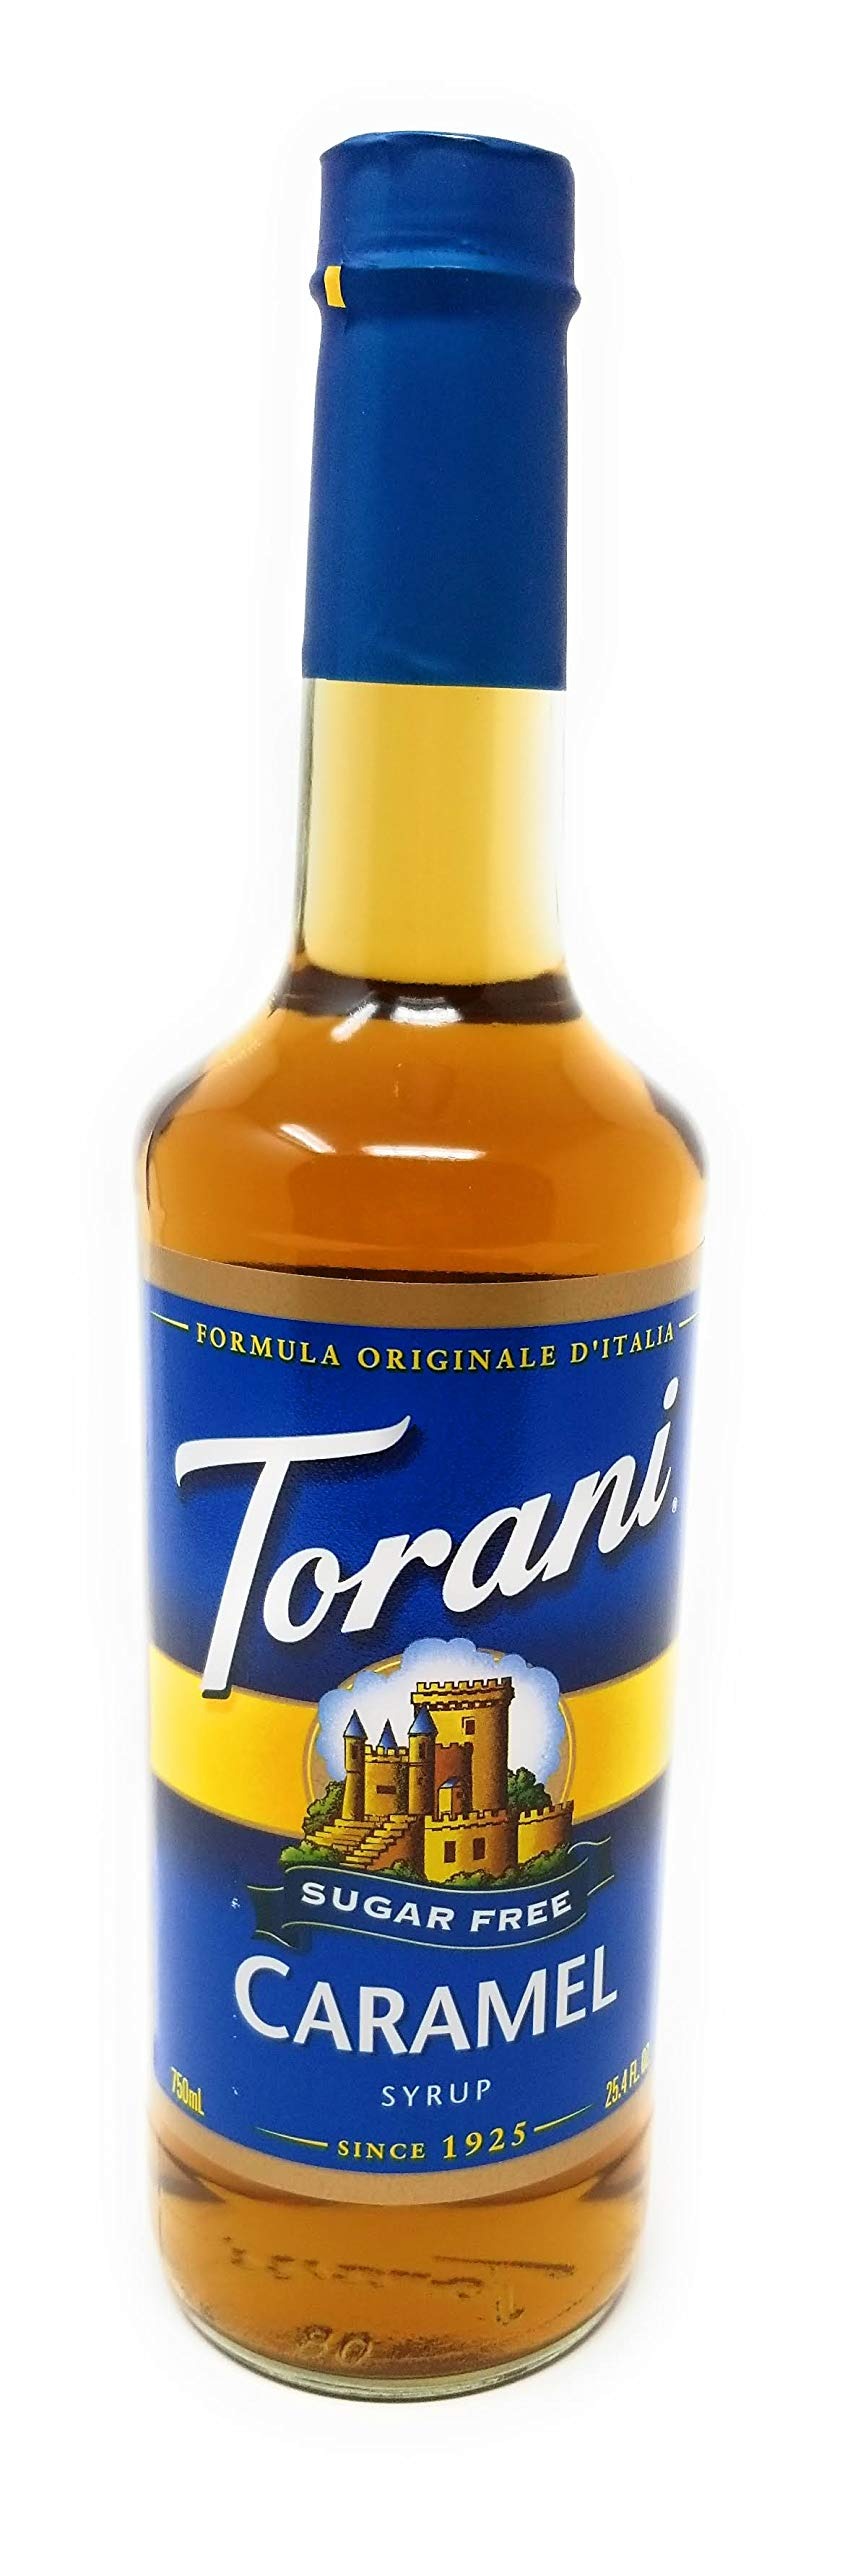
Item Name: Torani Syrup Sf Caramel
Bullet Point 1: Caramel, without the calories
Bullet Point 2: Sweetened with Splenda.
Bullet Point 3: Made with the finest ingredients.
Bullet Point 4: Buttery and rich flavor.
Value: 25.4
Unit: Fl Oz

Price: 11.465